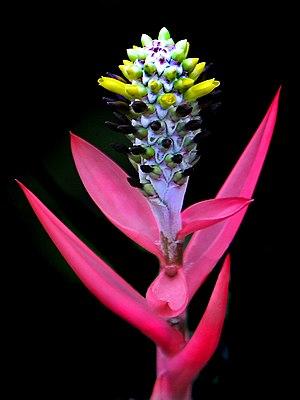
Aechmea maculata est une espèce de plantes de la famille des Bromeliaceae, endémique du Brésil.